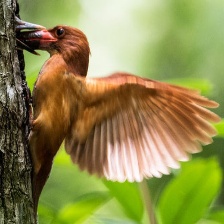
Species: RUDY KINGFISHER
Scientific name: HALCYON COROMANDA